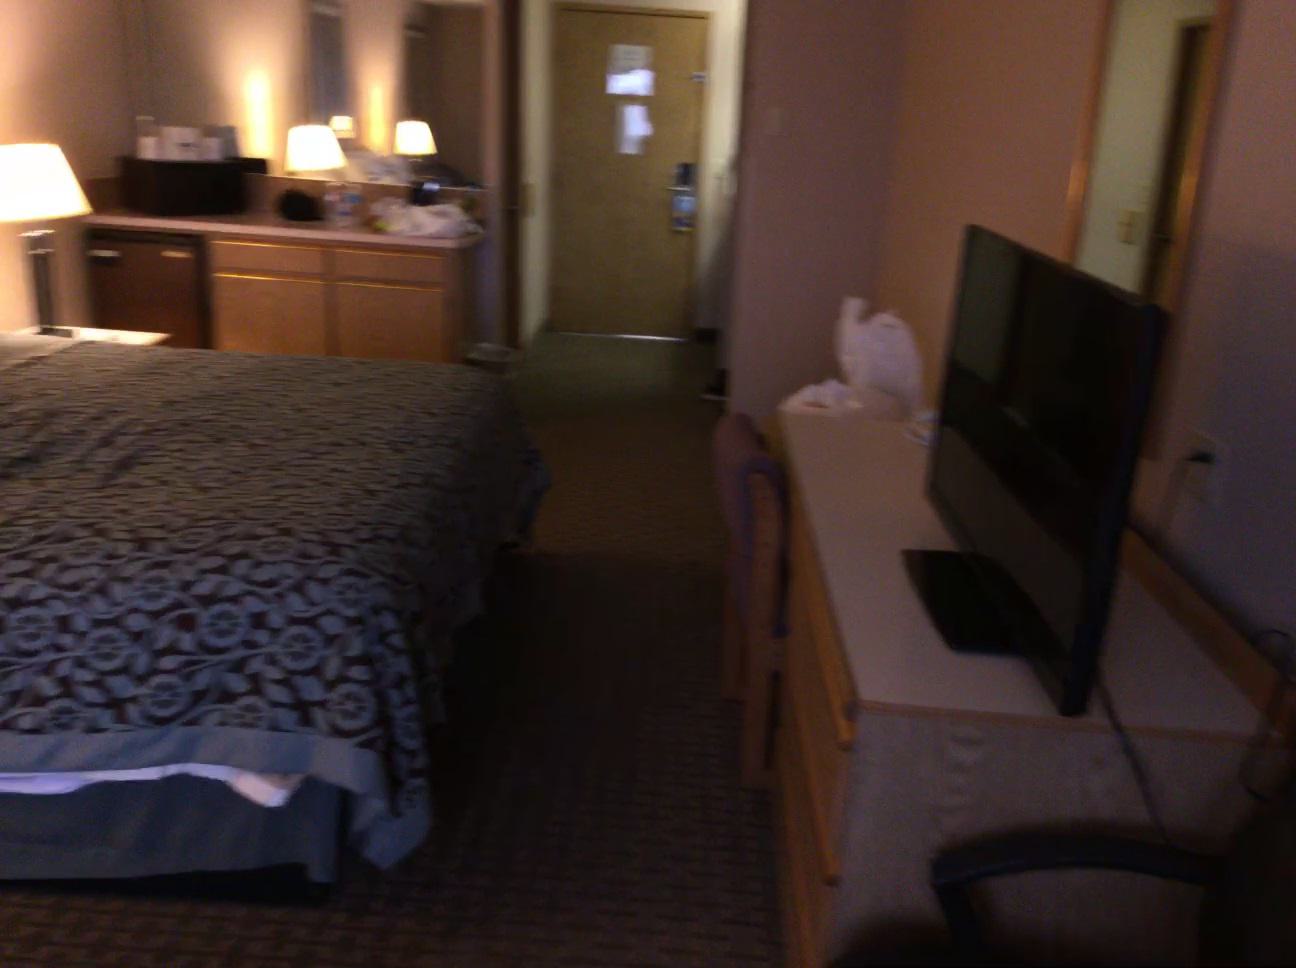
Question: In the image, there is the bed. Pinpoint several points within the vacant space situated in front of the bed from the object's perspective. Your final answer should be formatted as a list of tuples, i.e. [(x1, y1), ...], where each tuple contains the x and y coordinates of a point satisfying the conditions above. The coordinates should be between 0 and 1, indicating the normalized pixel locations of the points.
Answer: [(0.441, 0.657), (0.404, 0.706), (0.489, 0.853), (0.455, 0.545), (0.436, 0.690), (0.445, 0.947), (0.522, 0.681), (0.475, 0.568), (0.448, 0.601), (0.525, 0.804), (0.478, 0.537), (0.470, 0.630), (0.471, 0.617), (0.452, 0.850), (0.380, 0.844), (0.495, 0.647), (0.522, 0.650), (0.527, 0.955), (0.520, 0.584), (0.524, 0.780), (0.496, 0.605), (0.369, 0.905), (0.528, 0.993), (0.451, 0.577), (0.488, 0.883), (0.521, 0.621), (0.397, 0.746), (0.454, 0.556), (0.423, 0.794), (0.449, 0.589), (0.498, 0.539), (0.438, 0.515), (0.522, 0.717), (0.452, 0.566), (0.495, 0.632), (0.492, 0.733), (0.458, 0.526), (0.486, 0.950), (0.400, 0.725), (0.426, 0.587), (0.492, 0.754), (0.430, 0.564), (0.522, 0.698), (0.442, 0.986), (0.475, 0.558), (0.363, 0.940), (0.429, 0.749), (0.435, 0.533), (0.438, 0.674), (0.416, 0.847)]